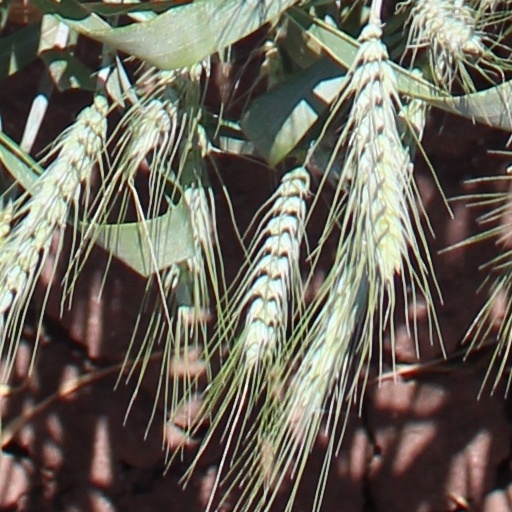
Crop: wheat